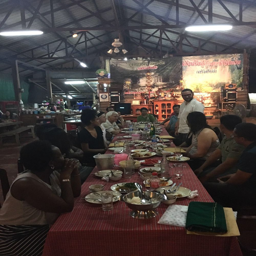
person thanks everyone at the table in languages